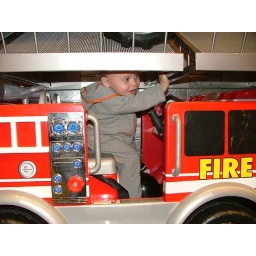
Liam tring out a fire truck on the shelf at Toys R Us in Times Square.